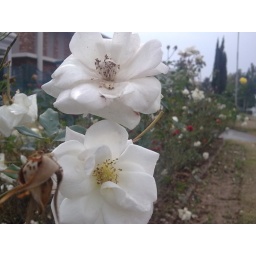
White, yellow and red roses in a lawn.